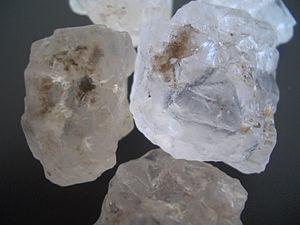
Le sel, sa production et ses taxes ont joué un rôle clé dans l'histoire de la Chine, dans son développement économique, et dans les relations entre l'État et la société. L'appât du gain procuré par les bénéfices dégagés par le sel a conduit à des innovations technologiques et à de nouvelles façons d'organiser le capital. Le débat sur les politiques gouvernementales du sel firent ressortir des positions contradictoires sur la nature du gouvernement, la richesse privée, les relations entre riches et pauvres, alors que l'administration de ces politiques du sel constituait un test pratique pour évaluer la compétence d'un gouvernement.